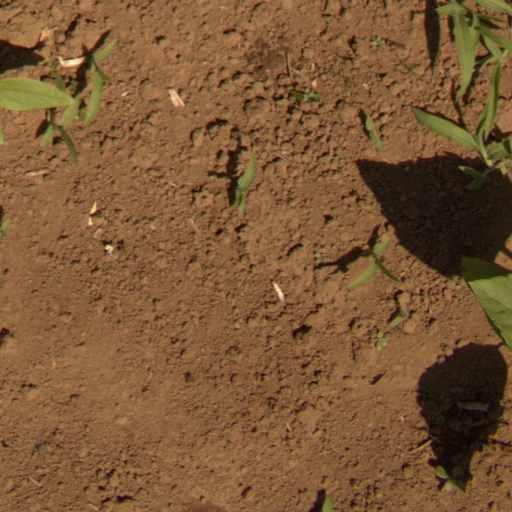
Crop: Jerusalem artichoke